Blacker Than the Night

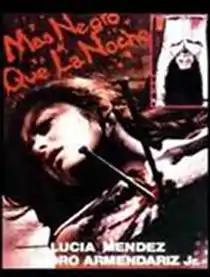
DVD cover

Más Negro que la Noche (Blacker Than Night) is a 1975 Mexican supernatural horror film, written and directed by Carlos Enrique Taboada.